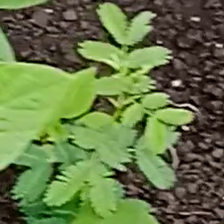
Weed species: Dwarf_cassia_(Chamaecrista pumila)